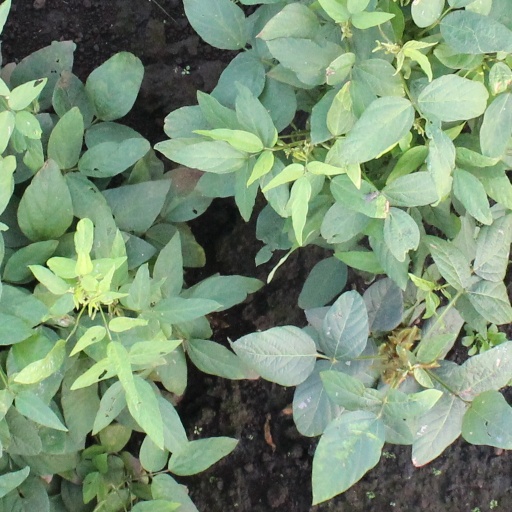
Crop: soybean